Tina Eliassi-Rad

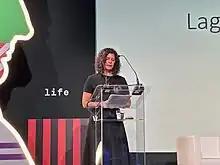
Eliassi-Rad in 2023

Tina Eliassi-Rad is an American computer scientist and the inaugural President Joseph E. Aoun Professor at Northeastern University. Her research is at the intersection of artificial intelligence (namely, data mining and machine learning), network science, and applied ethics. In 2023, she won the Lagrange Prize for her work on ethical approaches to artificial intelligence.